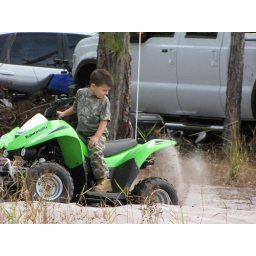
This little boy was stuck in the sand